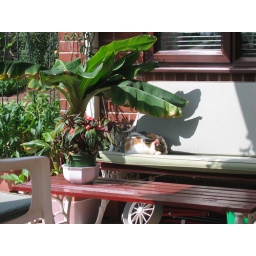
cat chillin under a banana tree